Takayasu Akira

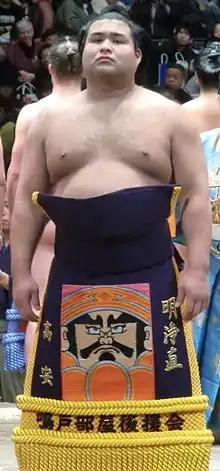
Takayasu in 2012

is a Japanese professional sumo wrestler. He made his professional debut in 2005 and reached the top "makuuchi" division in 2011, the first wrestler born in the Heisei era to do so. His highest rank has been "ōzeki". He wrestles for Tagonoura stable. He has been runner-up in a tournament nine times and has earned thirteen special prizes: six for Fighting Spirit, four for Outstanding Performance and three for Technique. He has won six gold stars for defeating "yokozuna." After achieving 34 wins in the three tournaments from January to May 2017, he was officially promoted to "ōzeki" on May 31, 2017. He maintained the rank for a total of 15 tournaments.